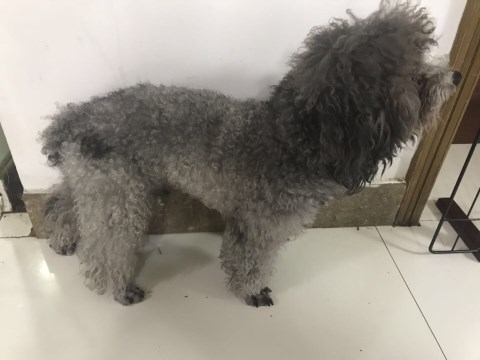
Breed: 7449-n000128-teddy